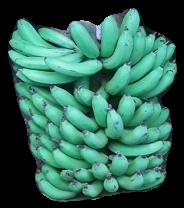
Variety: pachbale
Grade: grade1